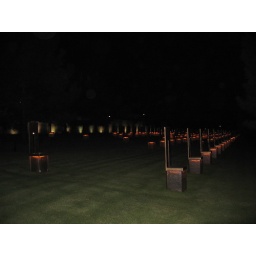
Each lit-up chair was for each person killed, set in the place they were in the building. Tiny chairs for the children.